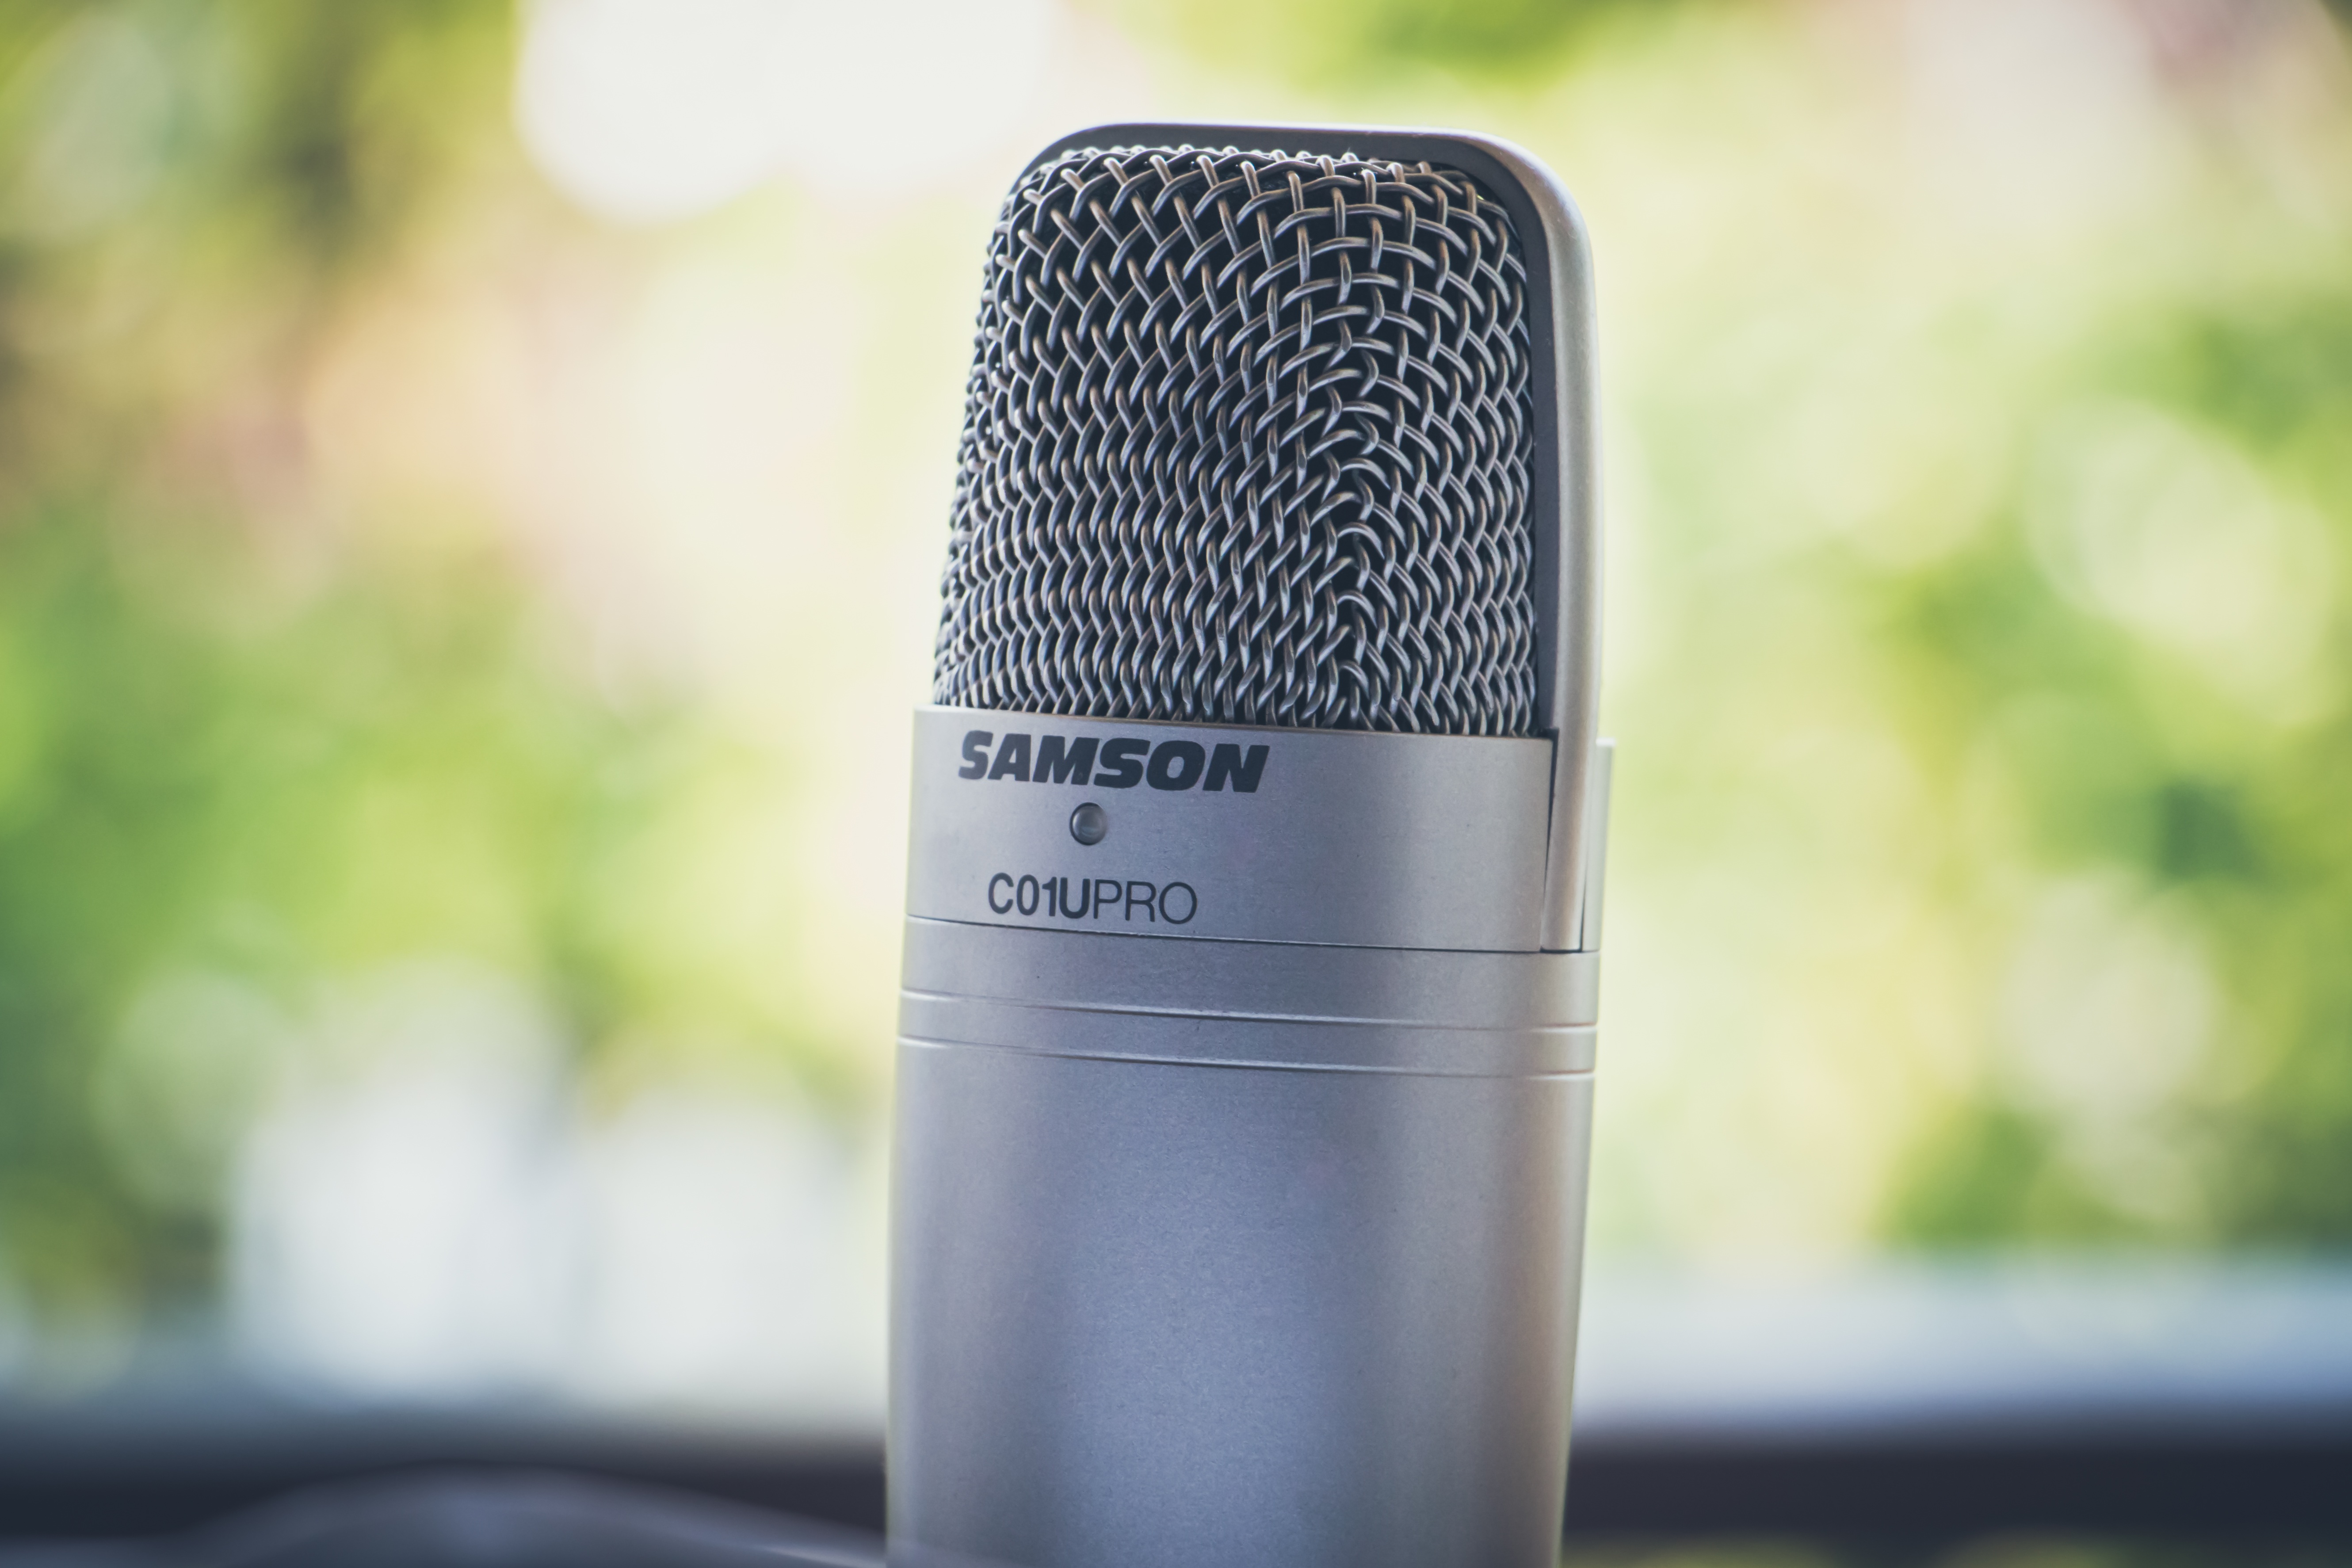
green, microphone, audio equipment, close up, technology, audio, electronic device, gadget, eye